North York

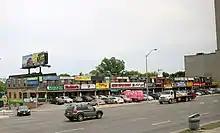
Storefronts in North York offering Persian cuisine. North York holds the largest population of West Asians in Toronto.

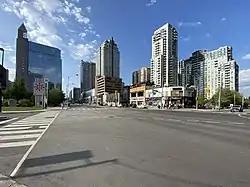
North York City Centre is the central business district of North York and is located on Yonge Street, between Finch and Sheppard Avenue.

The district's central business district is known as North York Centre, which was the location of the former city's government and major corporate headquarters. North York Centre continues to be one of Toronto's major corporate areas with many office buildings and businesses. The former city hall of North York, the North York Civic Centre, is located within North York City Centre.